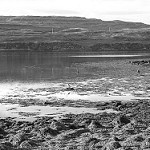
Label: B & W